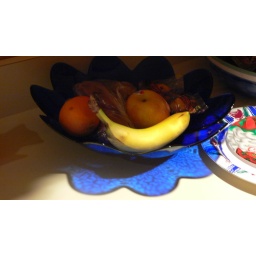
Cool blue lighting around fruit basket